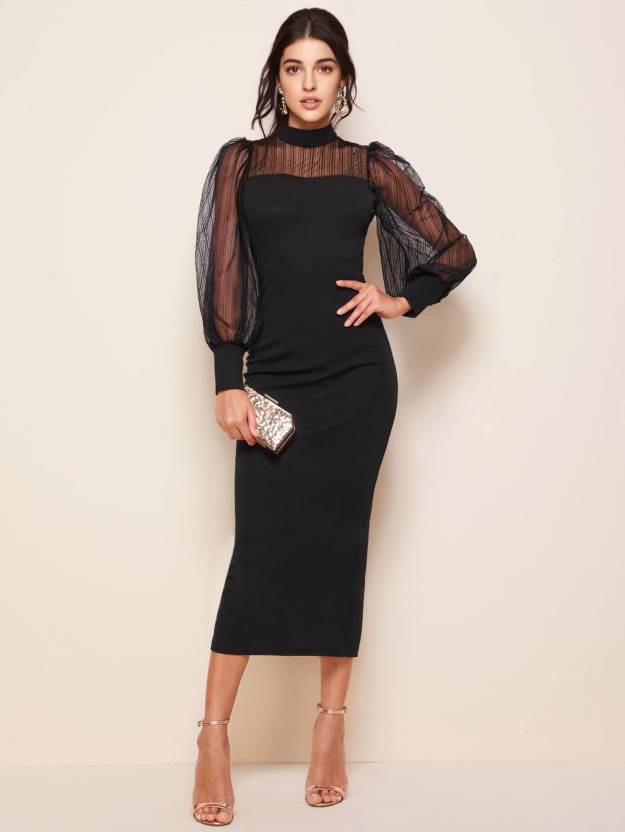
Product: Women Bodycon Black Dress
Price: ₹349
Colors: Black
Pattern: Solid
Description: BODYCON maxi dress Fabric Care DRY CLEAN The Sheetal Associates A-line Casual Western Dress from the house of Creation is ideal for the party, evening, valentines day, birthday, DJ night, etc. The dress is made of standard Net Material which is very light weight and the inner is made from material which feels very smooth on skin. The knee length medium size dress is perfect for western look. Its has a round collar neck with design. Dress front